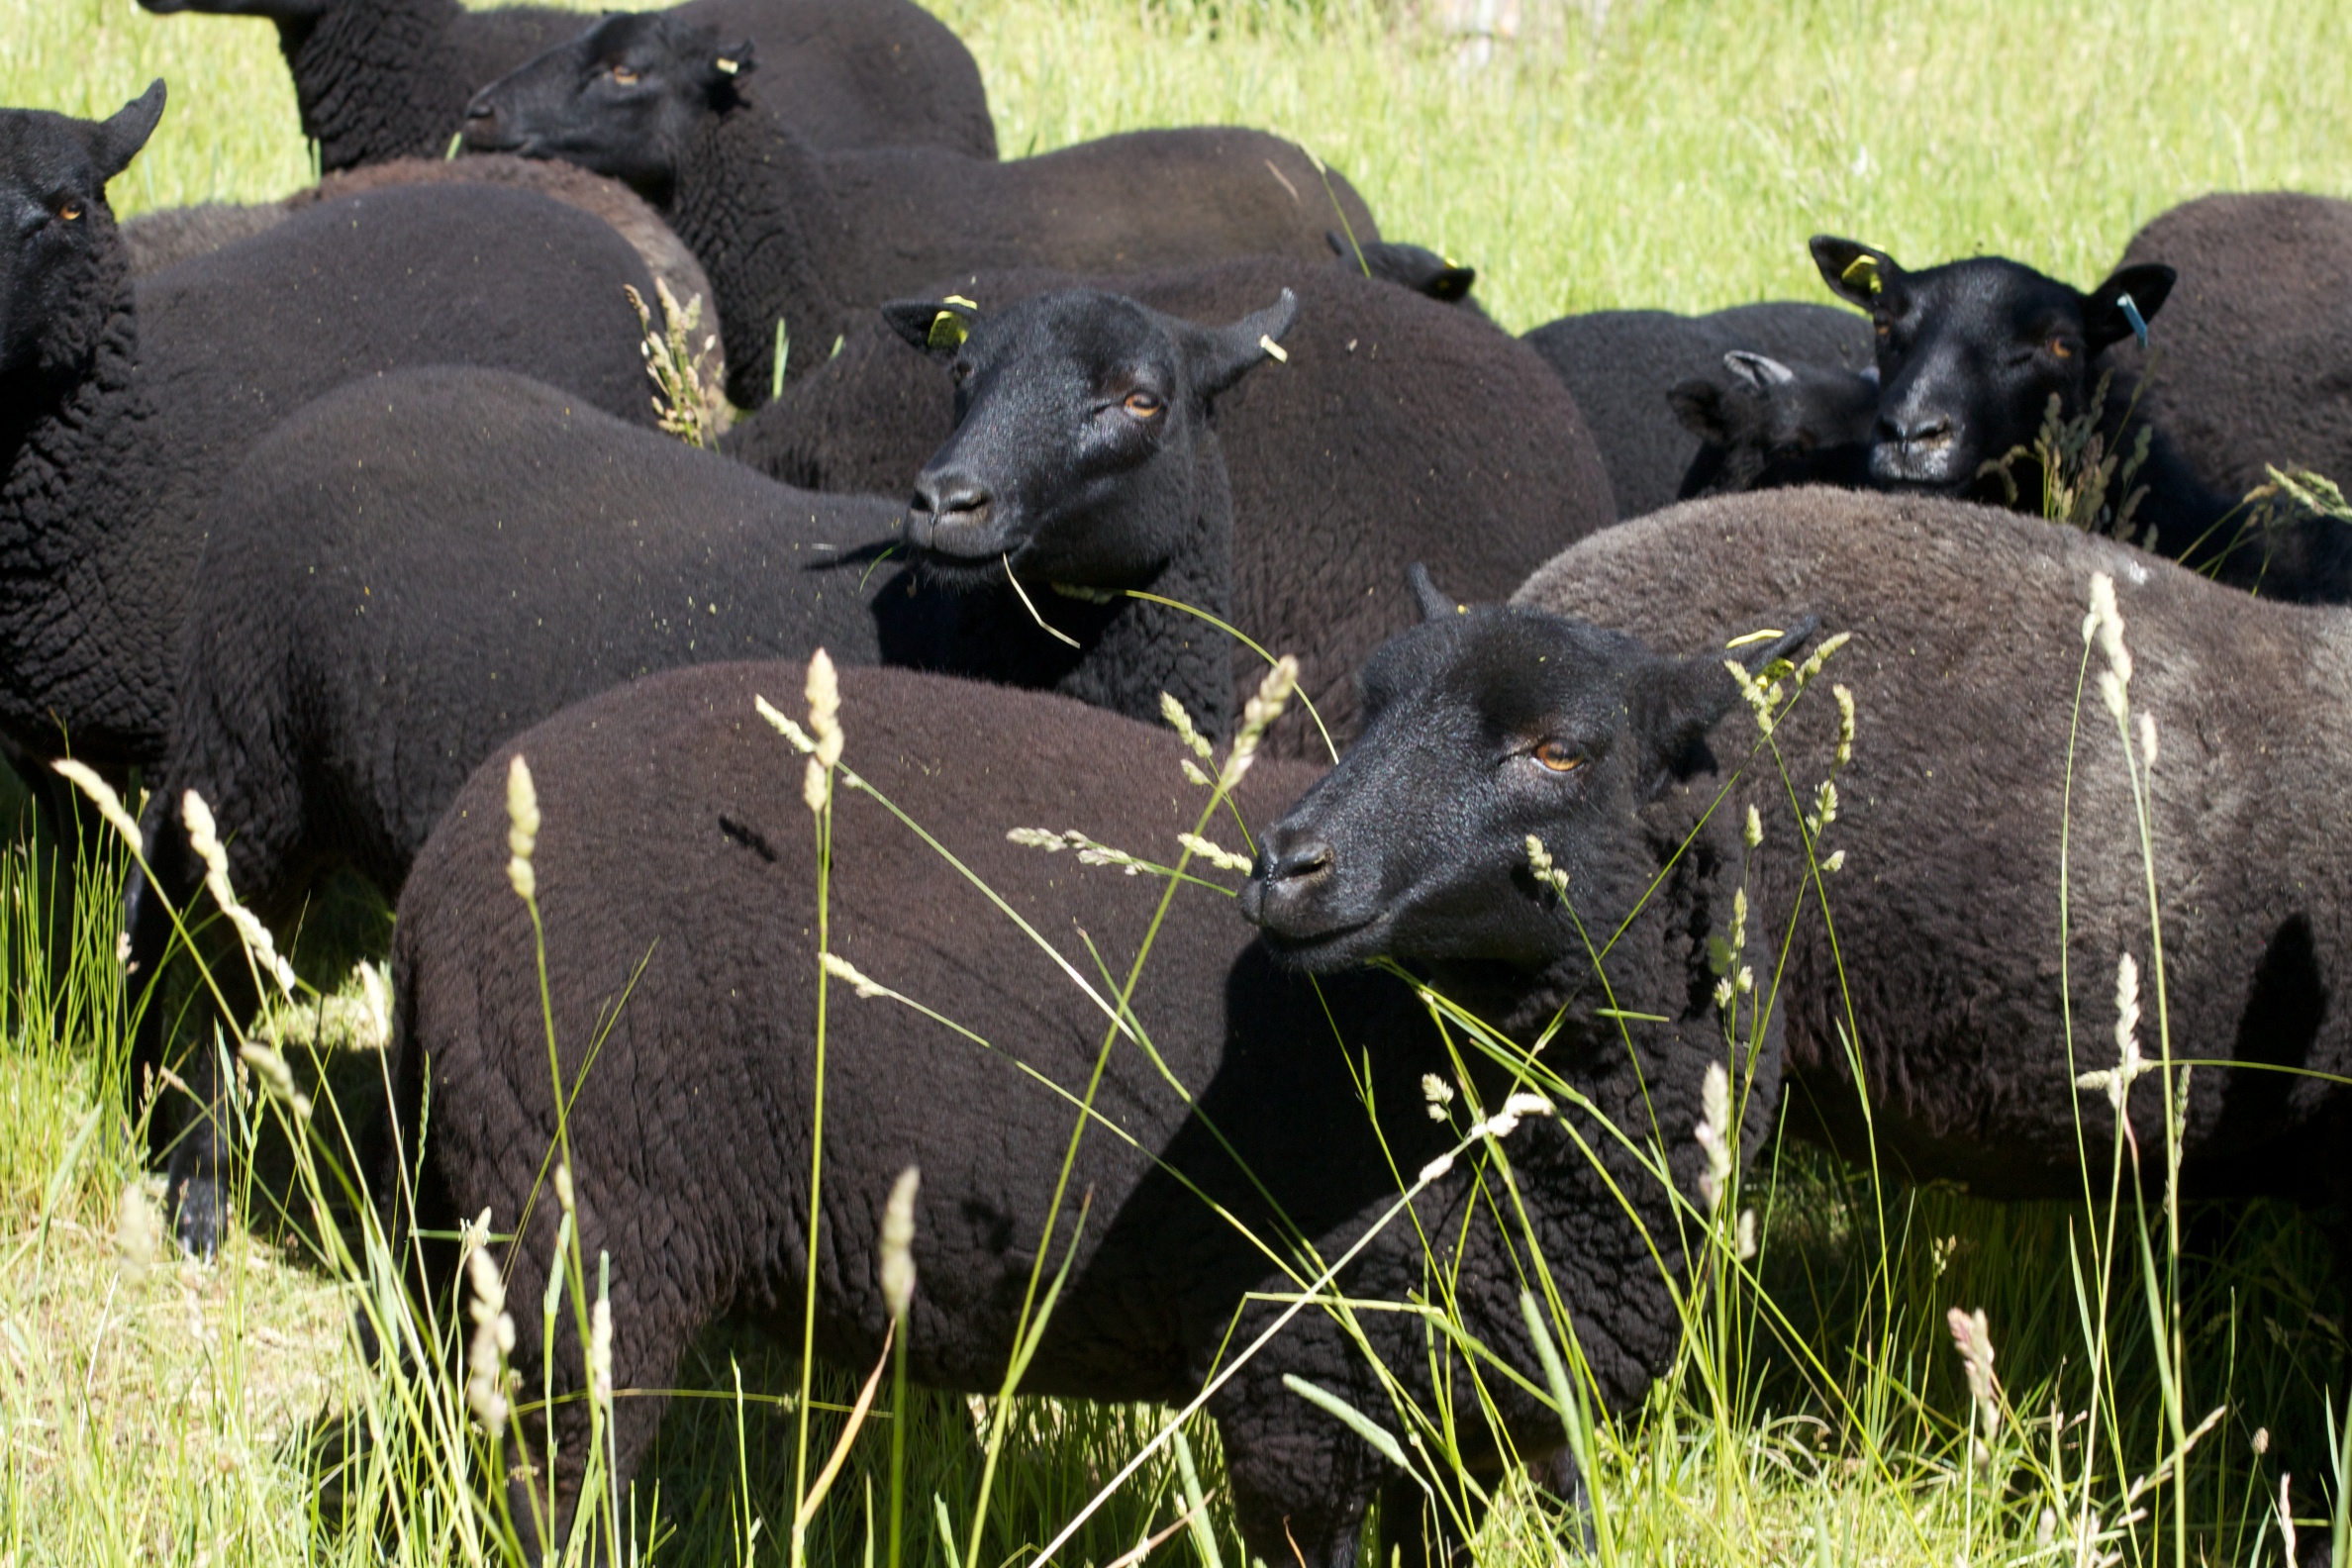
grass, wildlife, herd, pasture, grazing, sheep, mammal, fauna, sheeps, desertweyr, odyssey, cattle like mammal